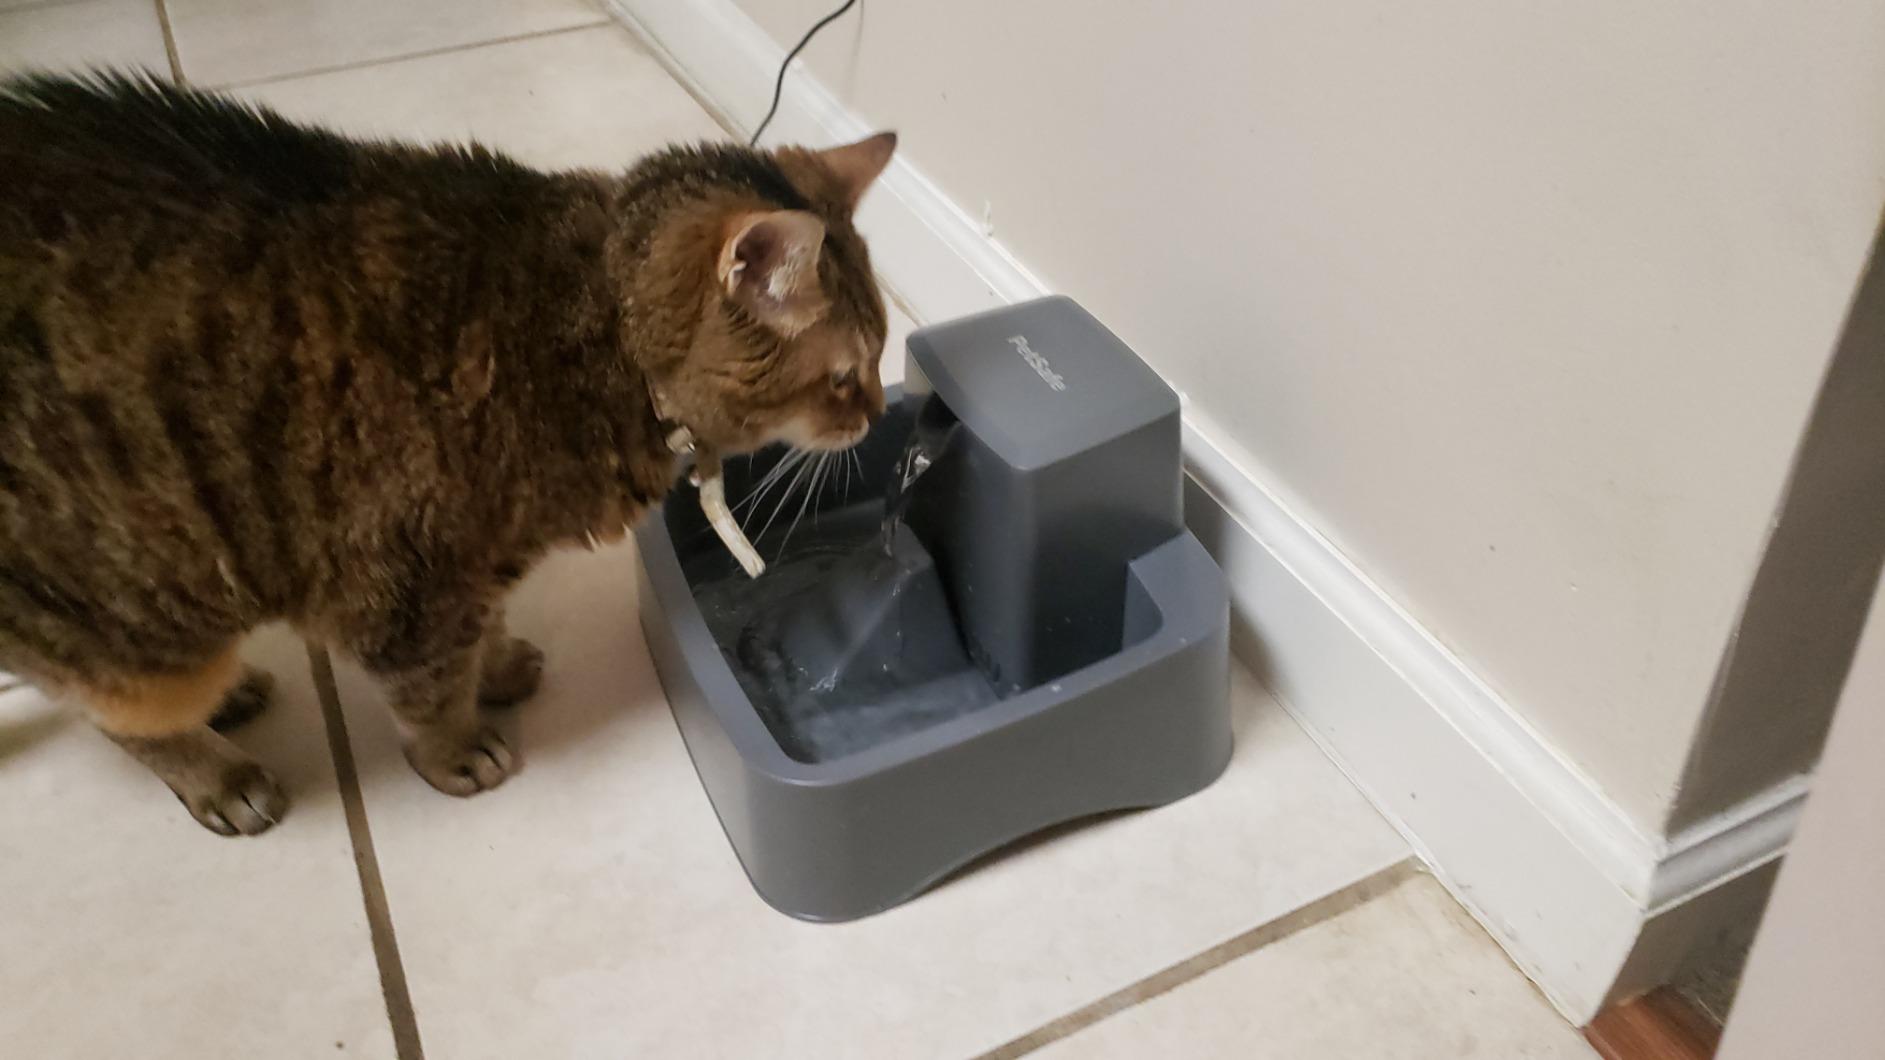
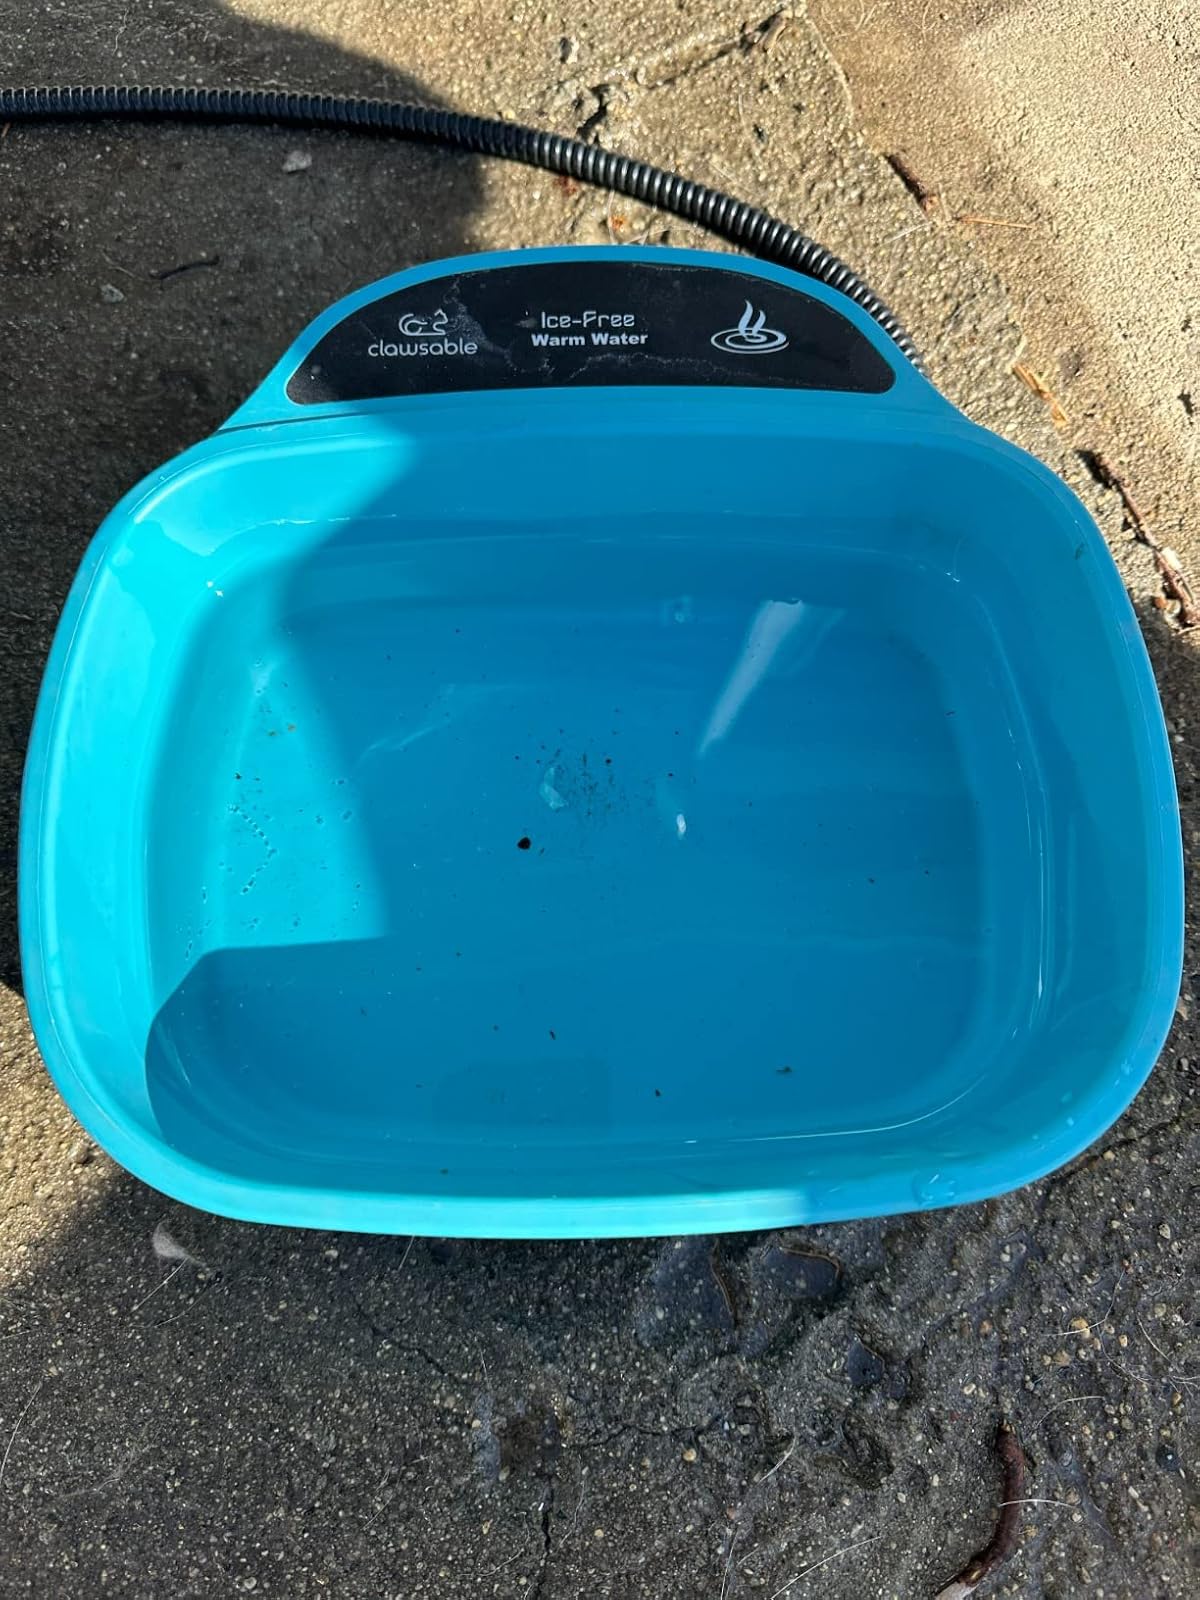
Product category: items_bowl
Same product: no